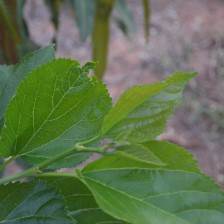
Variety: ChiangMaiBuriram60